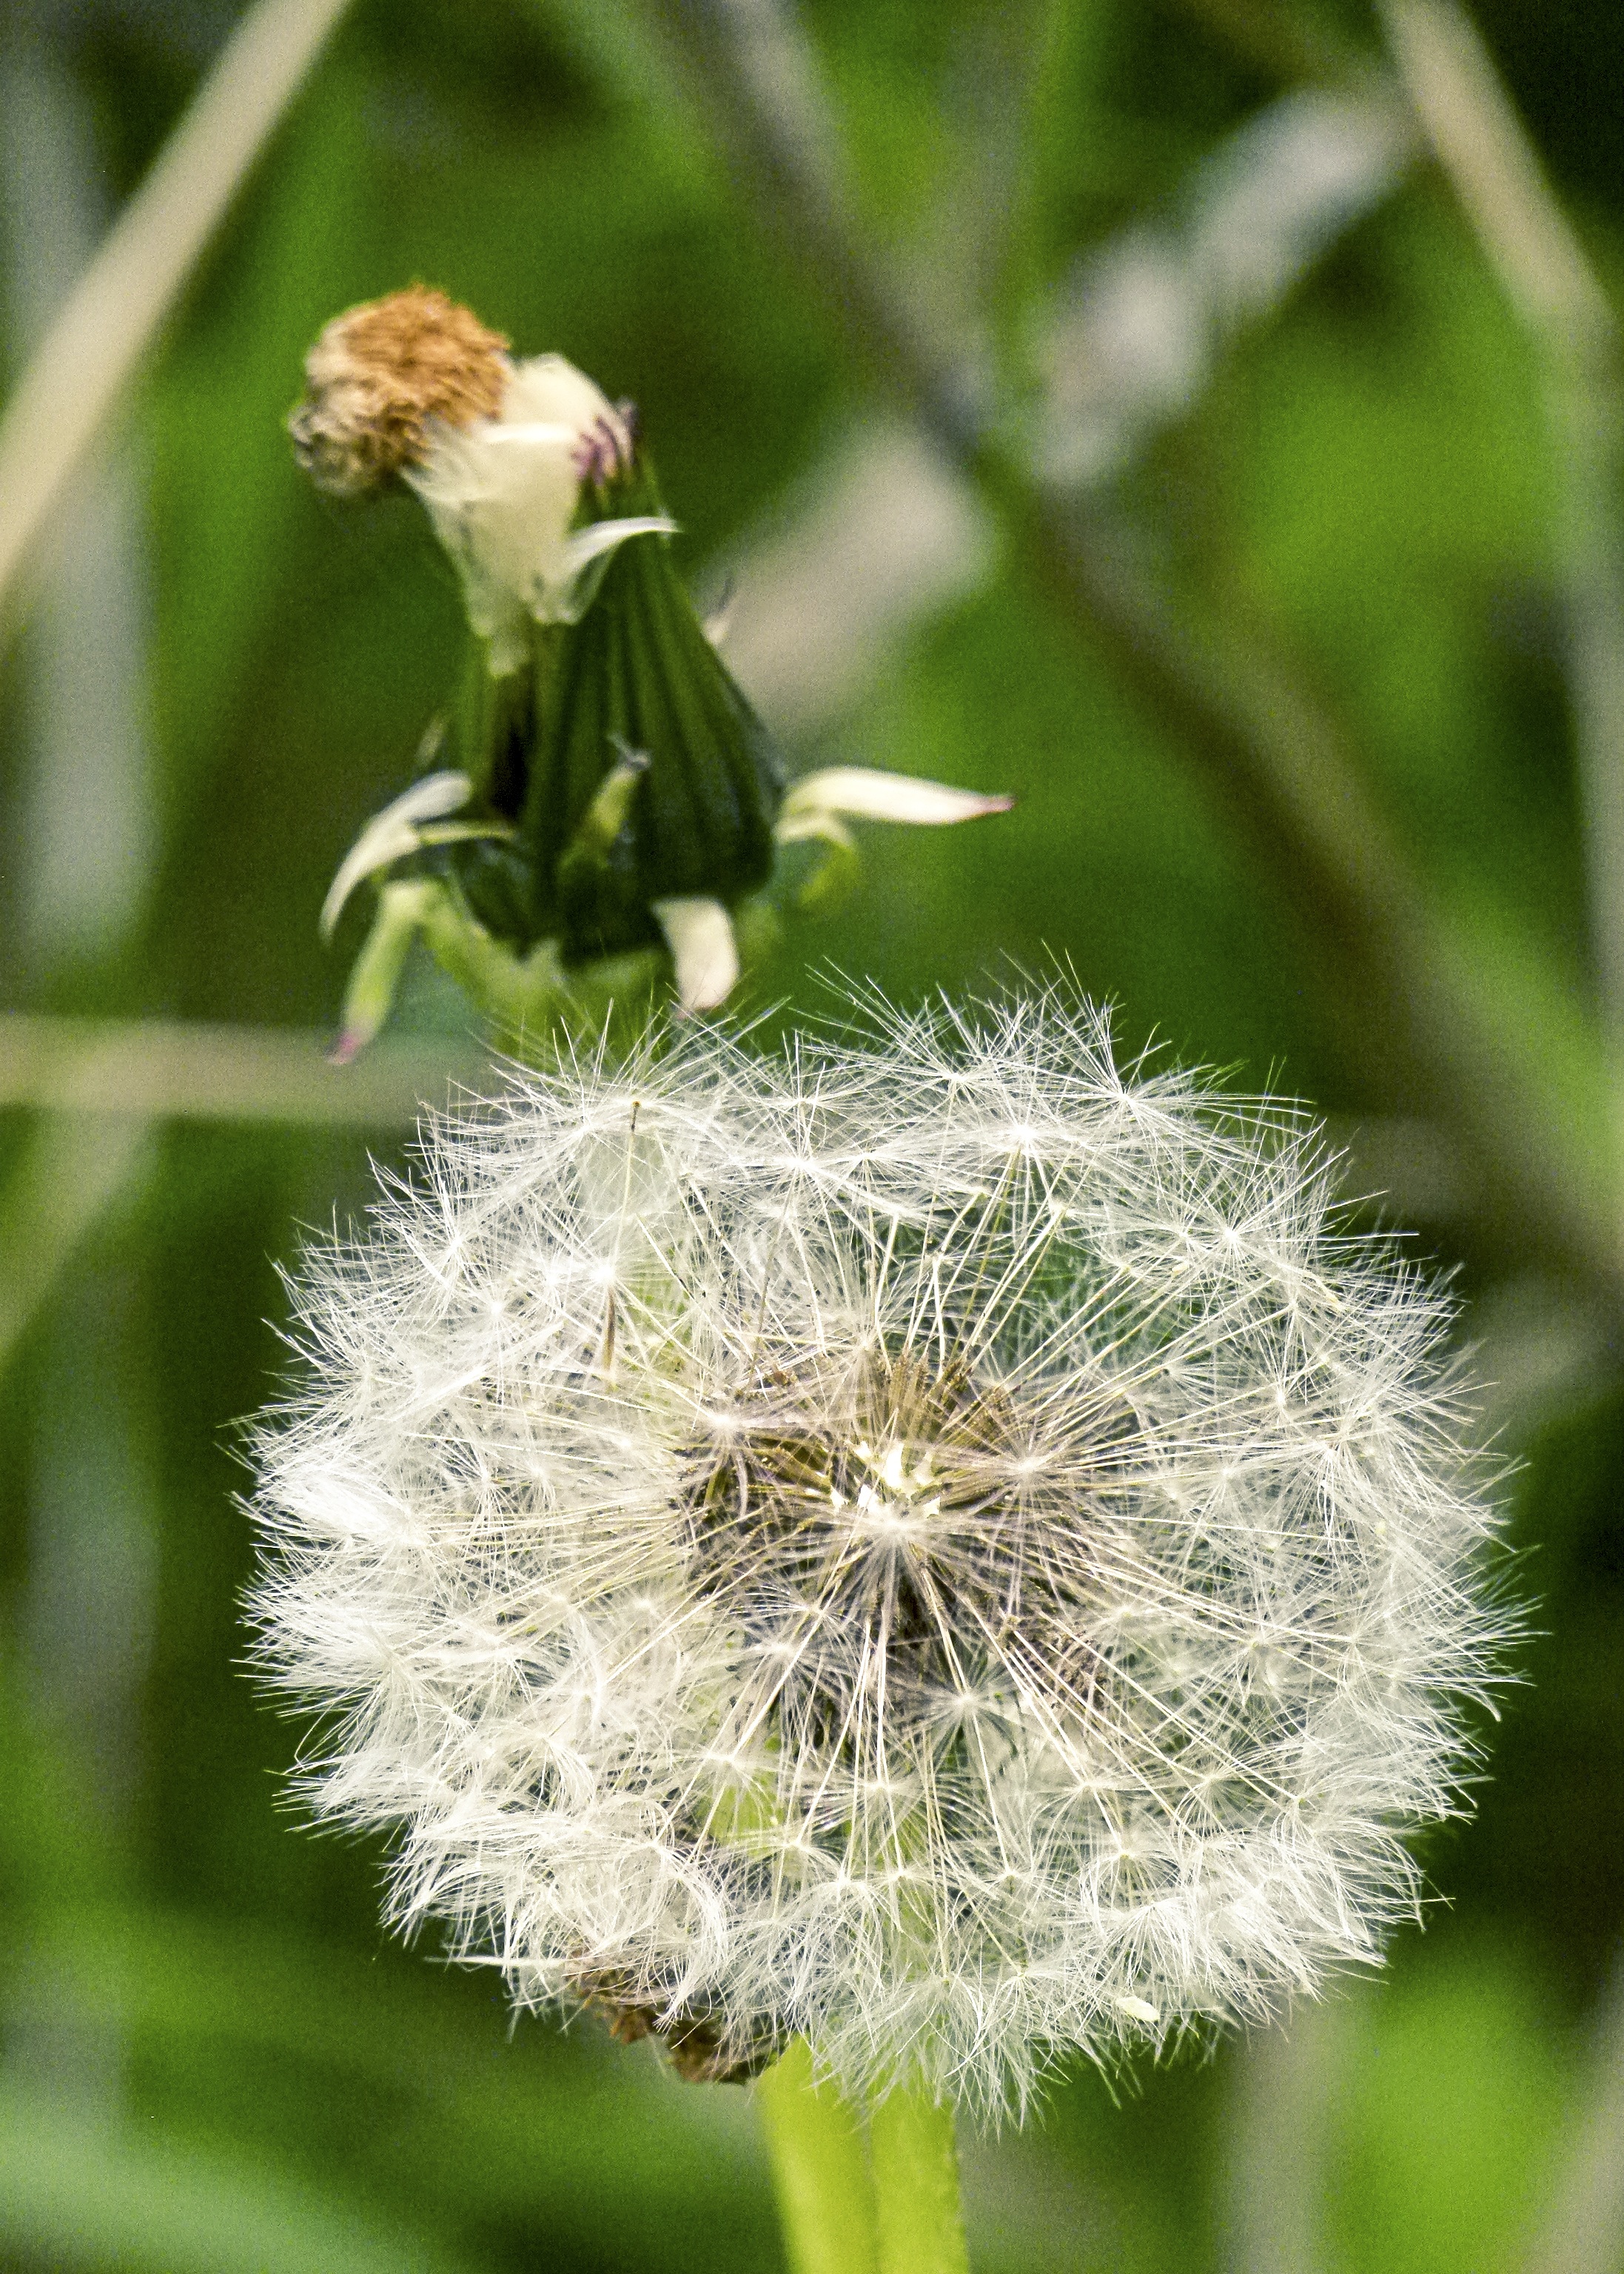
nature, grass, blossom, plant, field, meadow, dandelion, countryside, flower, summer, floral, environment, produce, macro, natural, botany, garden, flora, season, wild flower, wildflower, close up, outdoors, sunny, withered, thistle, macro photography, flowering plant, daisy family, silybum, plant stem, land plant